Filippo Caruso

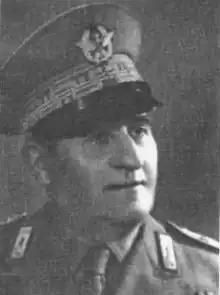

Filippo Caruso (Casole Bruzio, 24 August 1884 – Rome, 12 September 1979) was an Italian Carabinieri general and Resistance member during World War II.